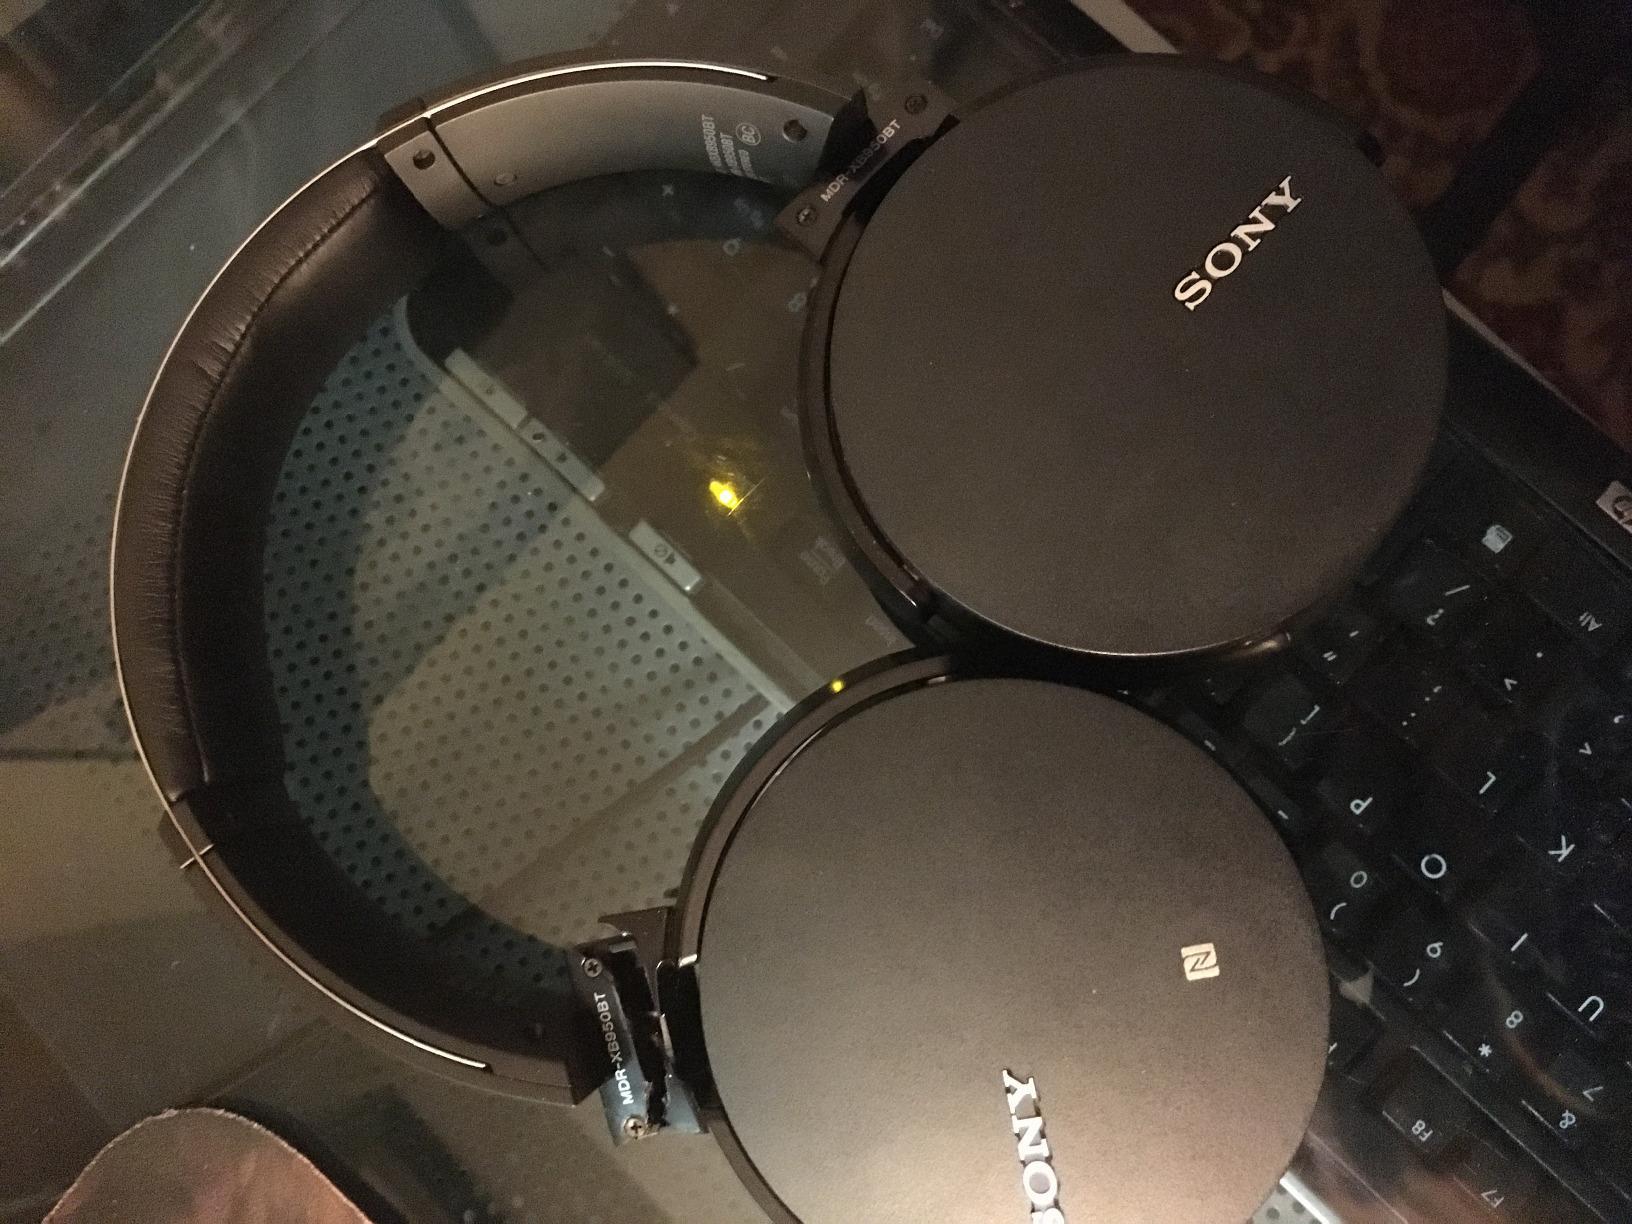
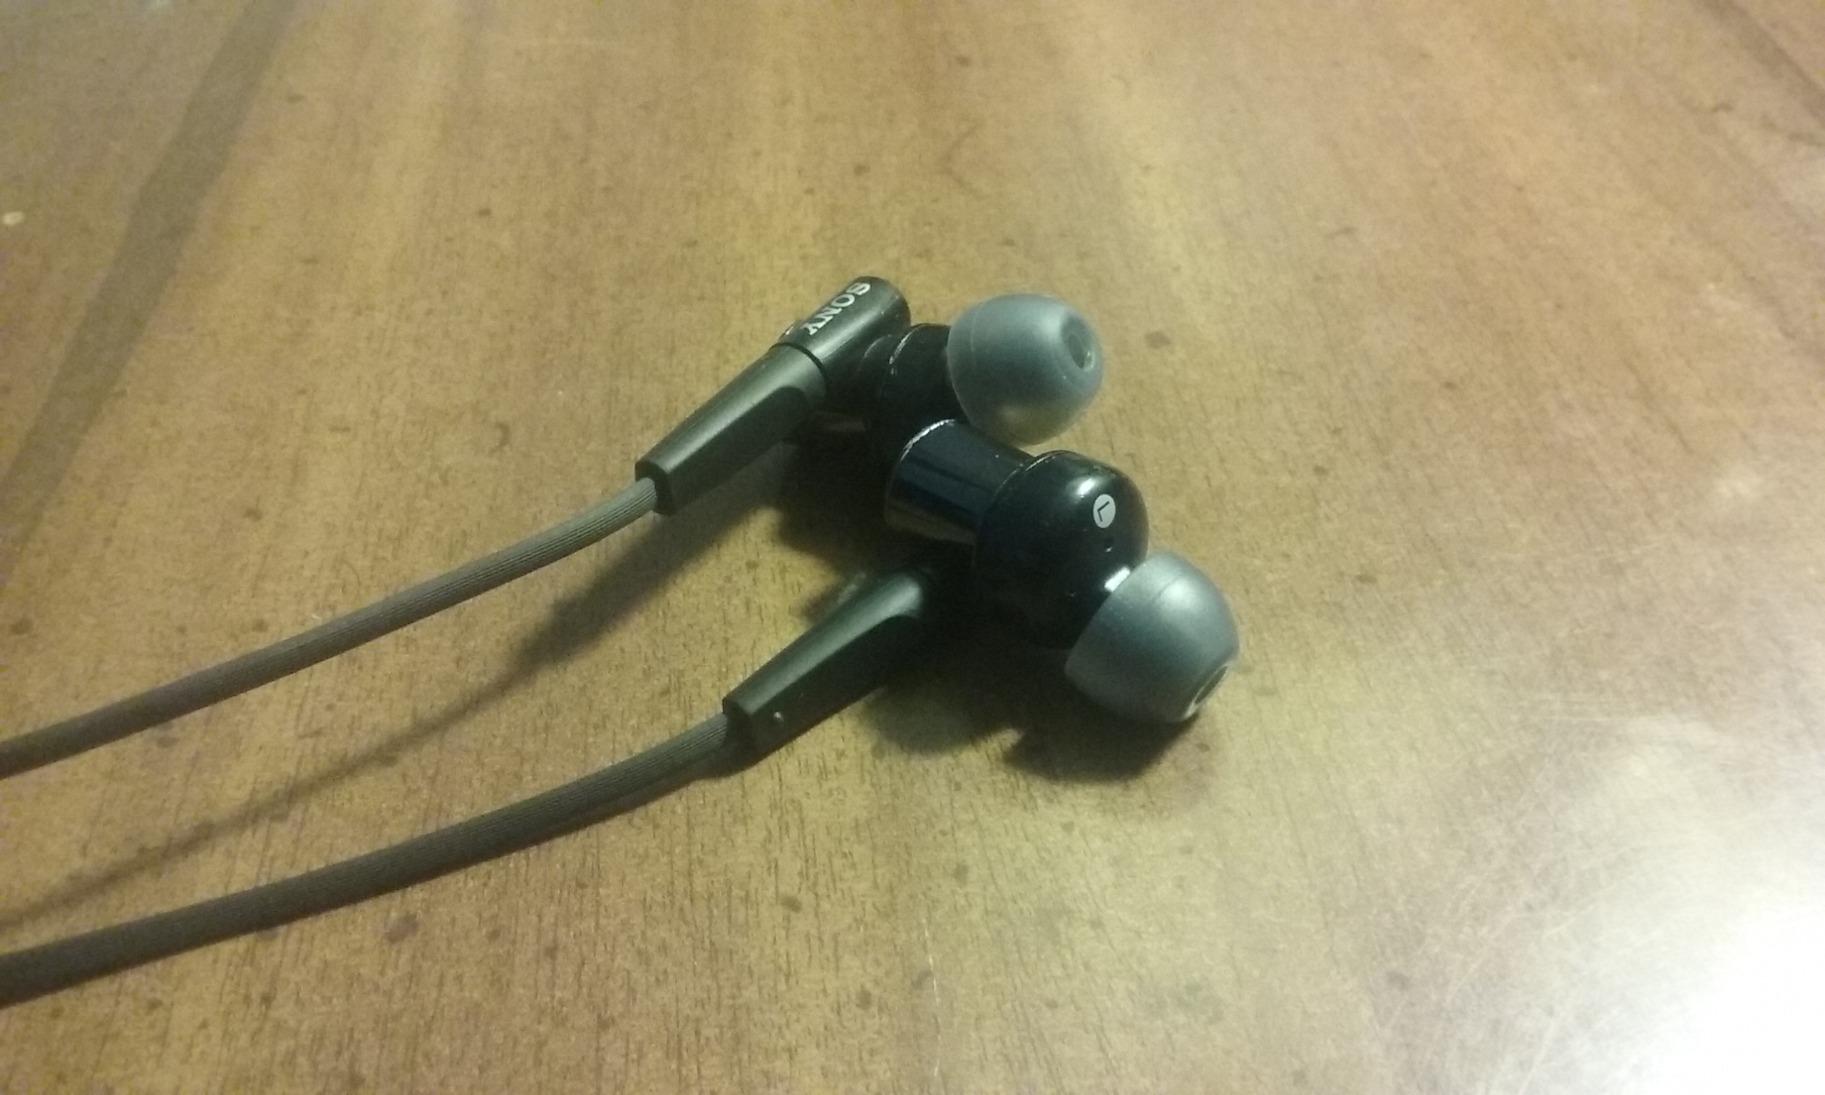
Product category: headphones
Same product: no